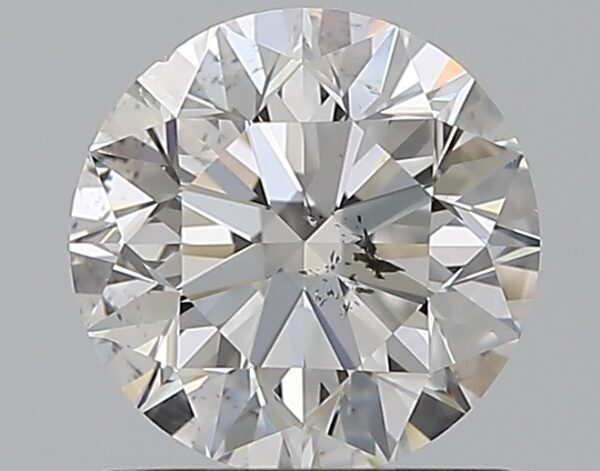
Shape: round
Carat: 1
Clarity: SI2
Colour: E
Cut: VG
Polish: EX
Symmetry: EX
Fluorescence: F
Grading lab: GIA
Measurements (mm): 6.22 x 6.26 x 4.01